2007 UAW-Ford 500

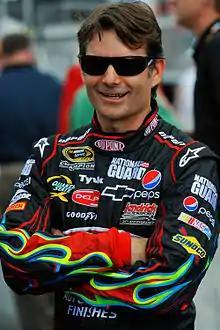
Jeff Gordon "(pictured in 2009)" led the final lap of the race to claim his fifth victory of the season and the 80th of his career.

Newman lost the lead to Johnson on the following lap. Stewart tried to pass Johnson on lap 184, but could not do so as no other driver steered to the middle lane to provide him with assistance. The right lane had Newman and his teammate Kurt Busch driving on it. The two caught Johnson and his teammate Jeff Gordon on the 185th lap. Stewart linked up with Busch and Newman the lap after, and went to the outside with Jeff Gordon and Johnson remaining on the inside. On the final lap, Jeff Gordon turned right, and got in between his teammate Johnson and Newman and Kurt Busch. As Johnson went to block his teammate, Stewart bump-drafted Jeff Gordon to give the latter the lead, which he held to clinch his fifth victory of the season, the 80th of his career, and a season sweep of victories at Talladega Superspeedway. He also took his sixth win at Talladega Superspeedway, and surpassed Dale Earnhardt to become the new all-time wins leader at restrictor-plate tracks with twelve. Johnson finished second, Blaney came third, Hamlin took fourth and Newman placed fifth. Mears, Kurt Busch, Stewart, Raines and Reed Sorenson completed the top ten. The race had a total of nine cautions and 42 lead changes by 22 different drivers. Hamlin led five times for a total of 40 laps, more than any other competitor.